Knoxville Open

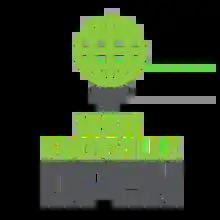

The Visit Knoxville Open is a golf tournament on the Korn Ferry Tour. It is played annually at the Holston Hills Country Club in Knoxville, Tennessee, U.S. It is one of four original Tour events still played. The "Knoxville News Sentinel" was the title sponsor of the tournament from 2000 to 2017, before Visit Knoxville took over as title sponsor in August 2019.